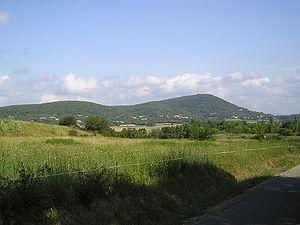
A La Boissière (Hérault), à l'ouest de la commune, ""le Puech"" à gauche (302 mètres) et le ""Puech Bartelié"" et sa tour de télécommunications à droite (367 mètres, point culminant de la commune). A leurs pieds, des maisons et petits immeubles qui conduisent vers le village (caché à droite, nord). Vue prise du nord du Mas d'Alhen."
La Boissière est une commune française située dans le département de l'Hérault, en région Occitanie.